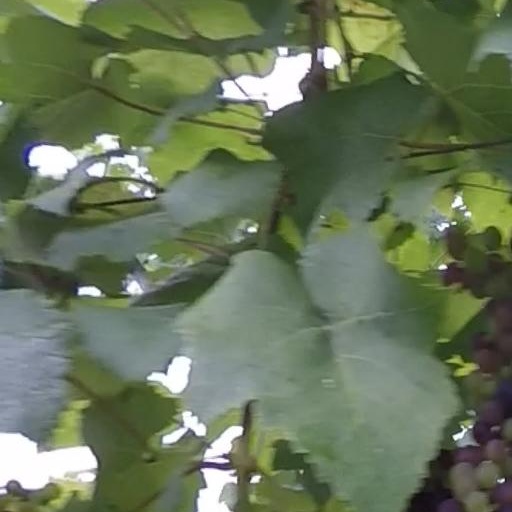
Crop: grape